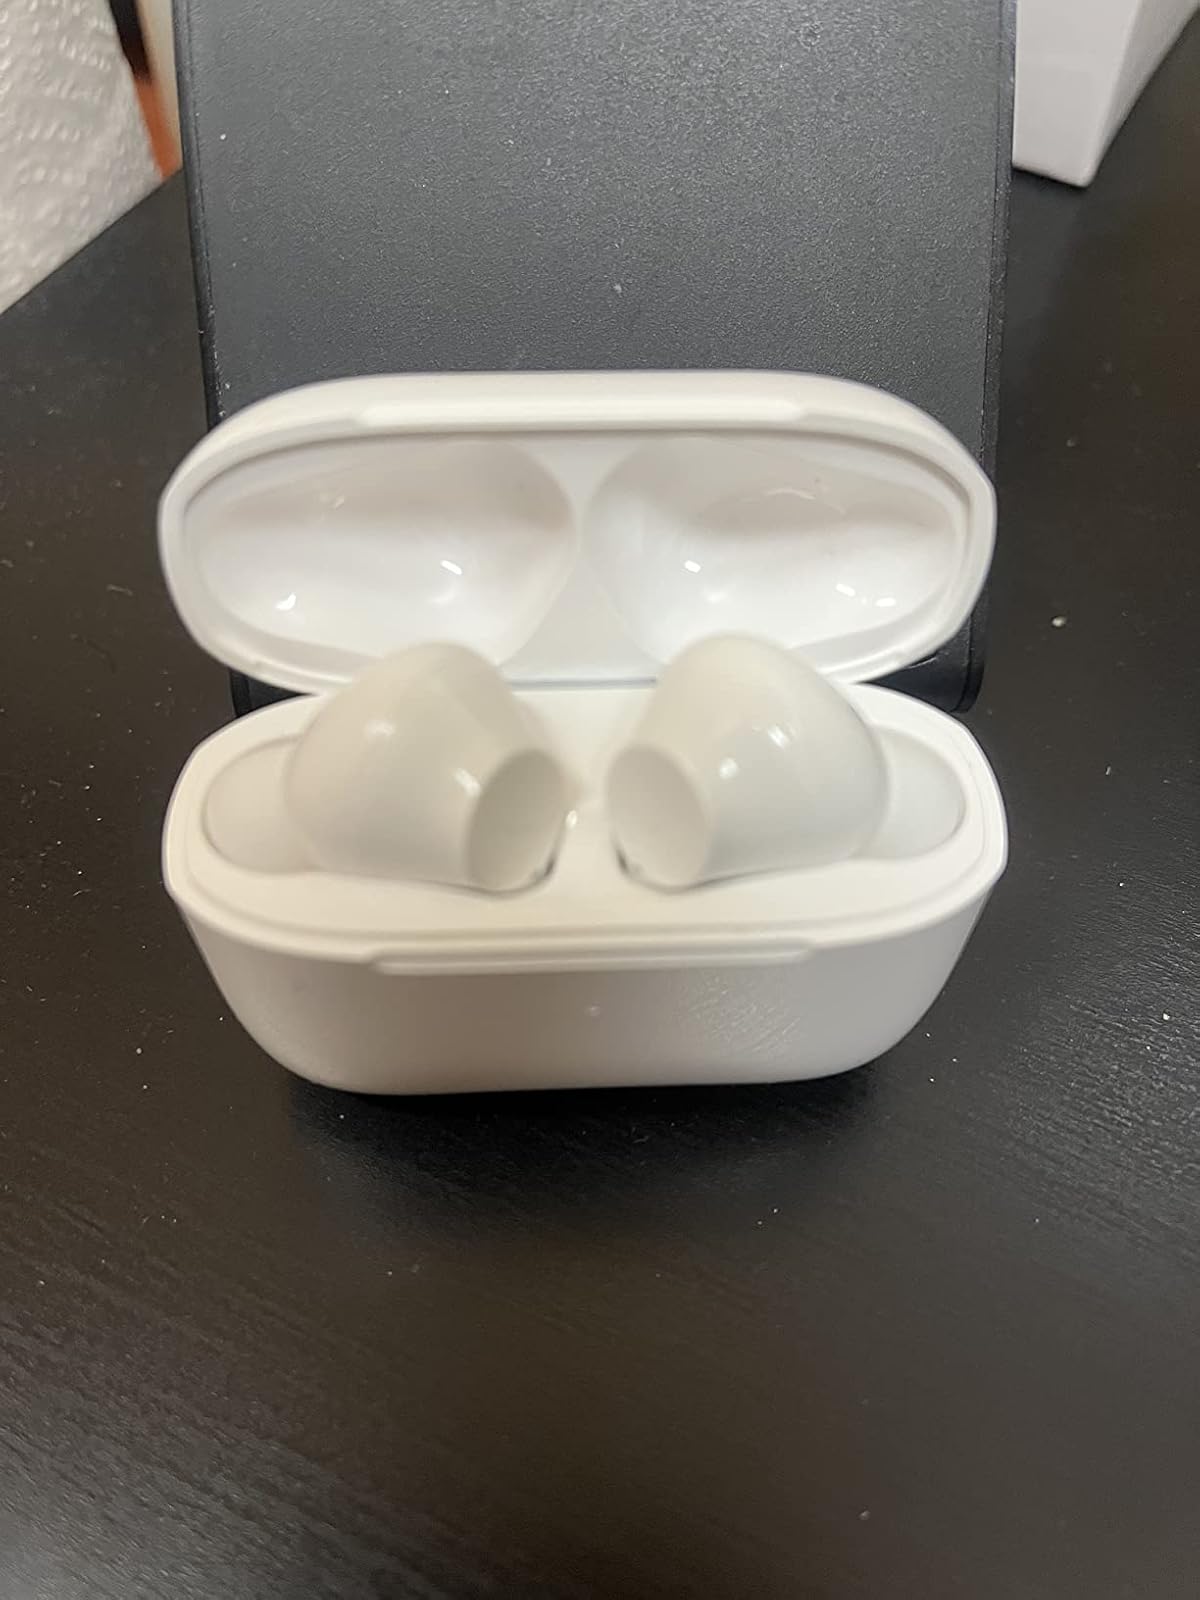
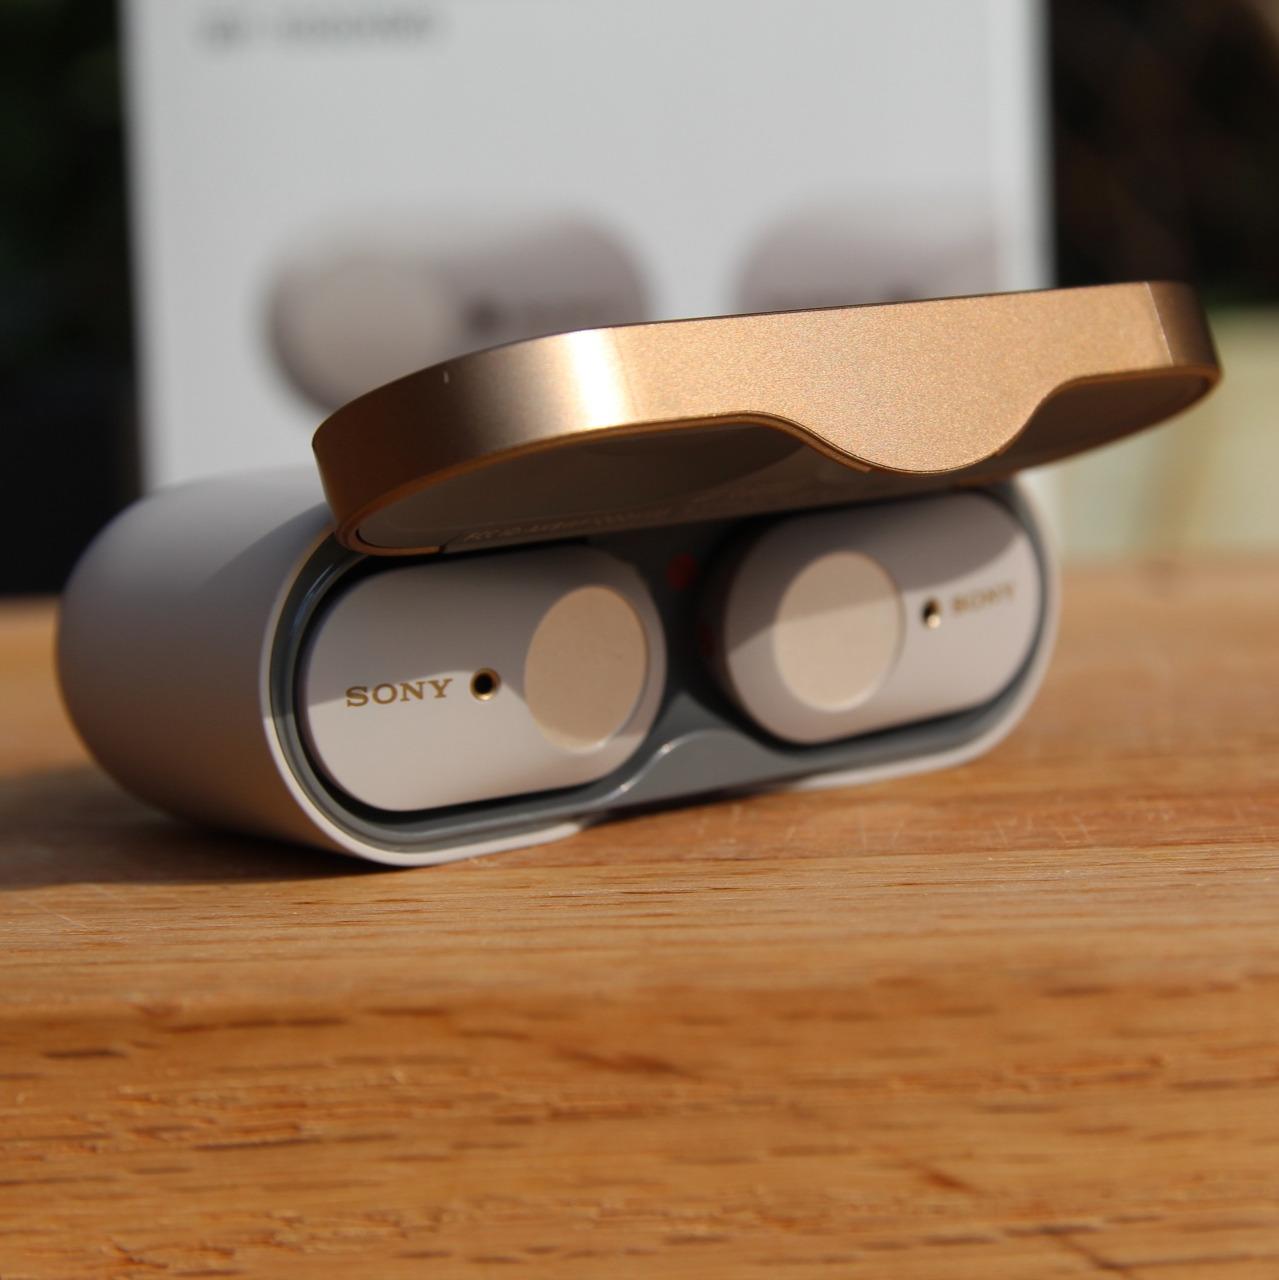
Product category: earbuds
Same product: no